Kevin Cossom

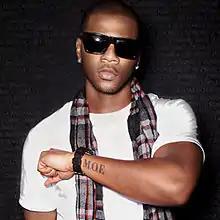
Cossom in 2011

Kevin Bryant Cossom (born September 2, 1984) is an American singer, songwriter, and record producer. Born in Philadelphia and raised in Orlando, Florida, Cossom has co-written hit songs for music industry artists including Keri Hilson ("Knock You Down" featuring Kanye West and Ne-Yo), DJ Khaled ("Do You Mind", "I Wanna Be With You," and "Take It to the Head"), Rihanna, Beyoncé and Mary J. Blige, among others. His songwriting is often accompanied with productions by the Florida-based groups the Runners, the Inkredibles, J.U.S.T.I.C.E. League, DJ Nasty & LVM, and The Monarch, as well as Virginia-based producer Danja. As a recording artist, he provided an uncredited guest performance on Lloyd Banks' 2004 single, "Karma", which peaked within the top 20 of the "Billboard" Hot 100.